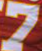
Number: 7